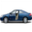
Label: automobile